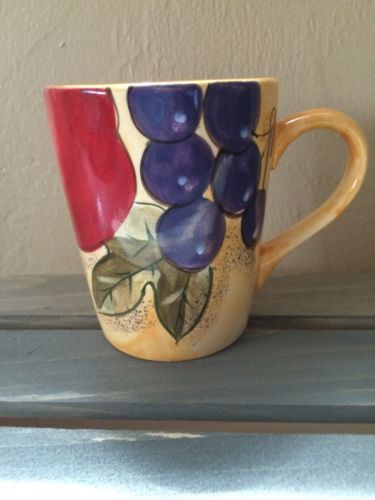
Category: mug